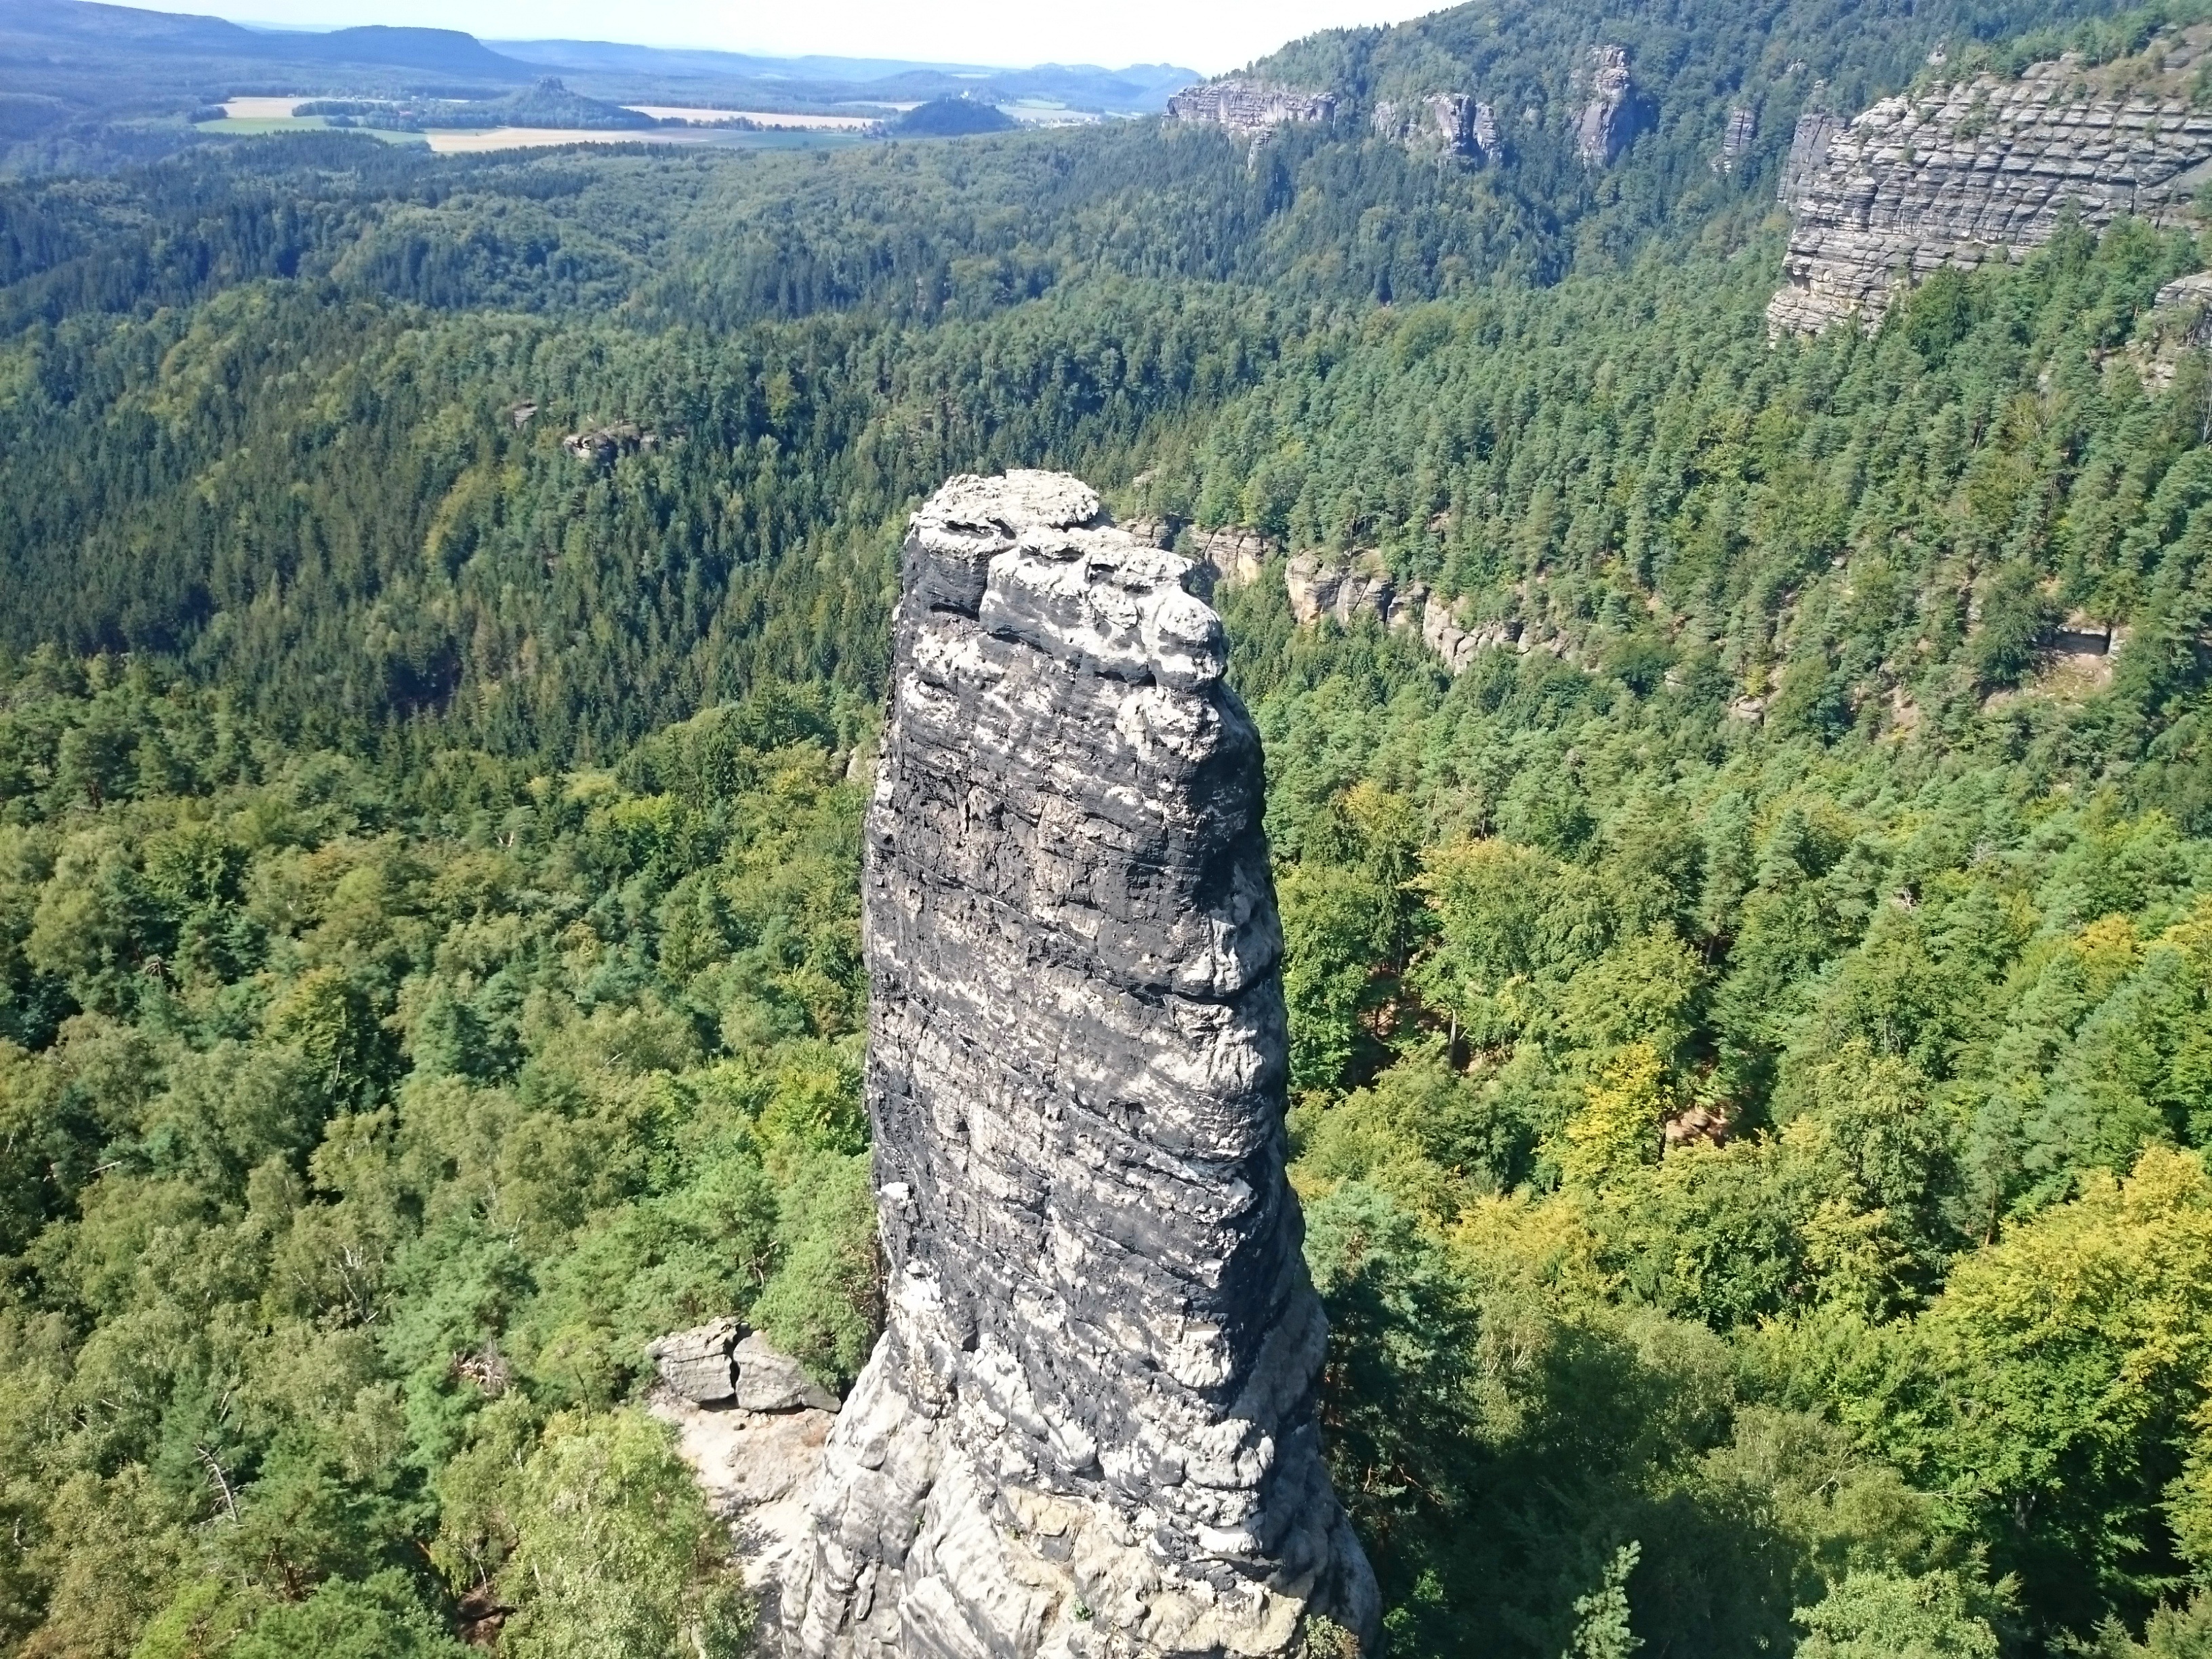
landscape, nature, forest, rock, wilderness, walking, mountain, trail, adventure, valley, mountain range, travel, cliff, green, park, canyon, terrain, national park, ridge, rocks, geology, mountains, badlands, ravine, plateau, escarpment, ecosystem, landform, mountain pass, czech switzerland, czech saxon switzerland, biome, geographical feature, mountainous landforms